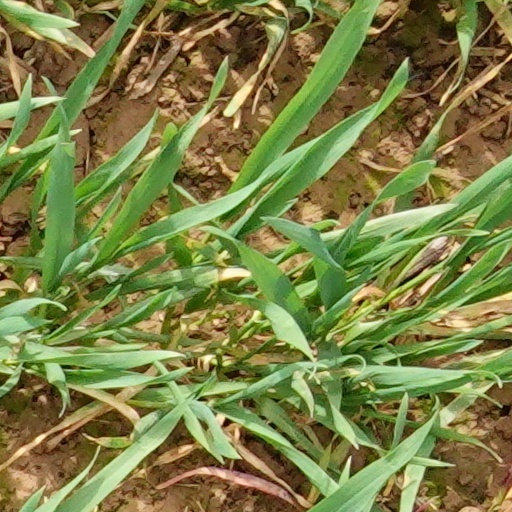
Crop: wheat